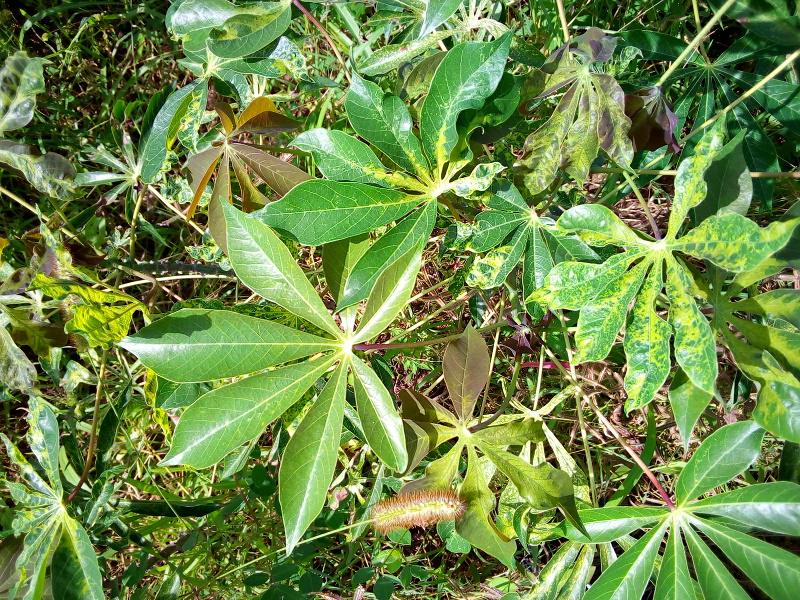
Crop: cassava
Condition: mosaic_disease